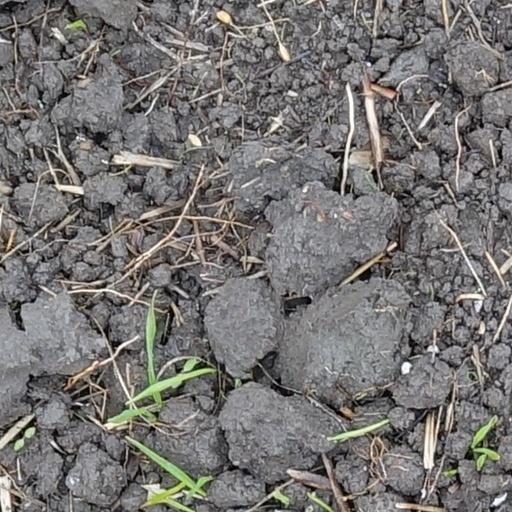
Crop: wheat